Transport in Laos

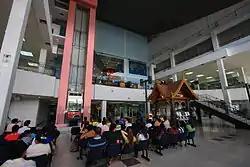
Wattay Airport, Vientiane.

On 20 December 2020, the Vientiane–Vang Vieng Expressway, the first expressway in Laos, was completed. Construction began at the end of 2018 and was initially scheduled to finish in 2021. The road, which includes twin tunnels almost 900 metres long through Phoupha Mountain, shortens the route by 43 km as compared with the existing Route No 13. The expressway toll is 550 kip per kilometre, or about 62,000 kip for a one-way trip between Vientiane and Vang Vieng. The Vientiane-Vang Vieng expressway is the first section of a planned expressway from Vientiane through the northern provinces to Boten in Luang Namtha Province, which borders China.